Aly Badawy

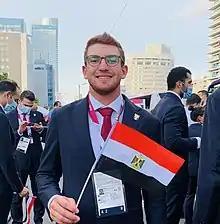
Badawy in 2021

Aly Badawy (born 1 January 2001) is an Egyptian sailor. He competed in the Laser event at both the 2020 and the 2024 Summer Olympics.